U.S. Route 322 in Pennsylvania

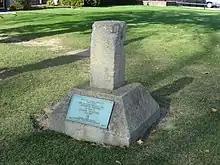
Early mile marker along US 322 in Clarion

US 322 enters Clarion County and continues southeast, intersecting the eastern terminus of PA 338 in the community of Kossuth. Farther east, the road reaches the borough of Shippenville. Upon entering Shippenville, the route becomes Main Street and intersects PA 208. At this point, PA 208 joins US 322 in a concurrency before it splits to the north. The route leaves Shippenville and becomes unnamed again, passing south of a residential development. The road reaches an intersection with PA 66 near businesses in the community of Marianne. Past this intersection, US 322 runs southeast through rural areas before it gains a second westbound lane as it descends a hill. The route narrows to two lanes and curves east, crossing the Clarion River. After crossing the river, the road gains a second eastbound lane as it ascends a hill. US 322 curves south and enters the borough of Clarion, where it narrows to two lanes and becomes North 1st Avenue, running through developed areas and passing east of Memorial Stadium. The route turns southeast onto Main Street and heads into the downtown area of Clarion, where it intersects the eastern terminus of PA 68. After leaving the downtown area, the road passes through the PennWest Clarion university campus. US 322 leaves Clarion and becomes an unnamed road, passing east through rural areas. Farther east, the route enters the borough of Strattanville and runs east through the borough along Main Street. The road leaves Strattanville and becomes unnamed, heading east-southeast and reaching a partial cloverleaf interchange with I-80.